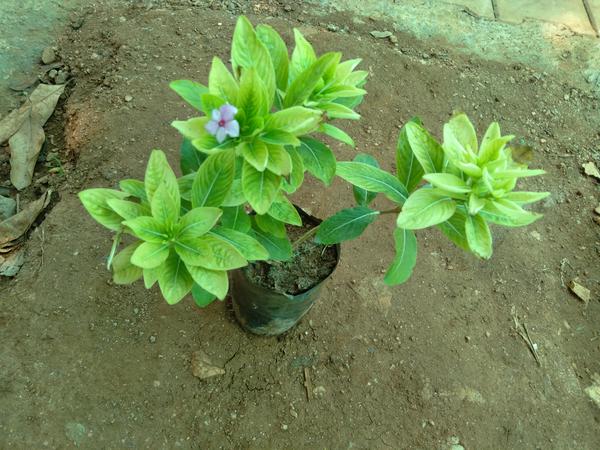
Plant: Nithyapushpa